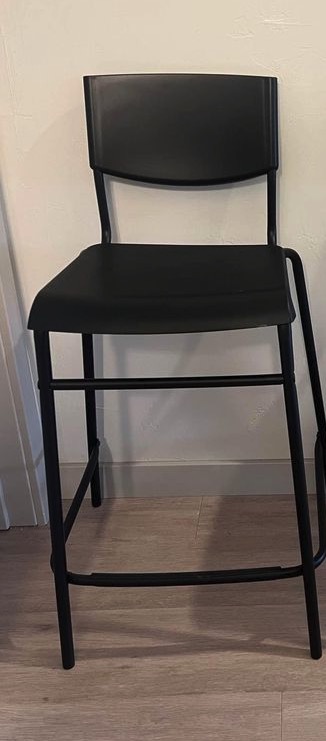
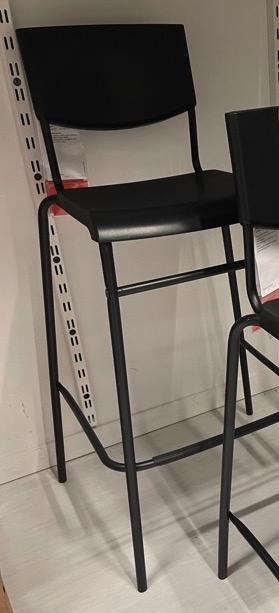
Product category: stool
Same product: yes